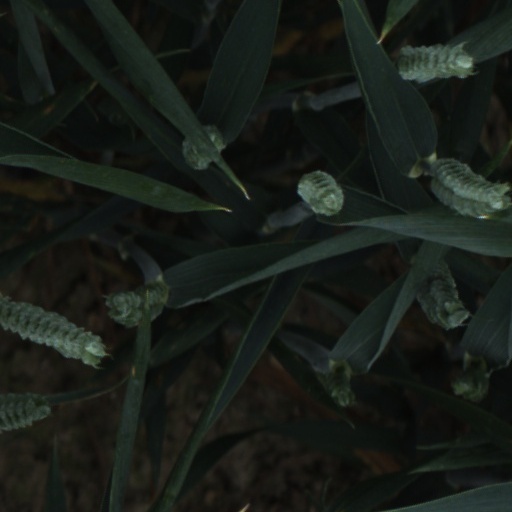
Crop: wheat